Staples-Crafts-Wiswall Farm

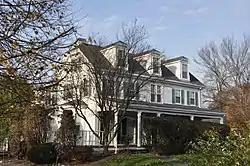

The Deacon John Staples House (also known as the Staples-Crafts-Wiswall Farm) is a historic house at 1615 Beacon Street in the village of Waban in Newton, Massachusetts.